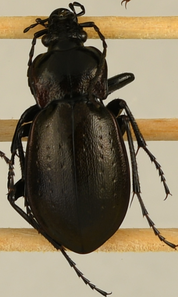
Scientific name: Carabus nemoralis
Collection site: Treehaven Site (TREE), plot TREE_006